Babesia microti

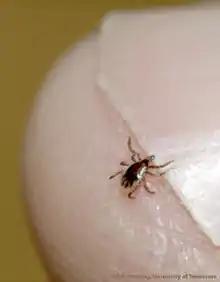
Typically, "B. microti" is transmitted by the nymphal stage of "Ixodes scapularis" ticks (about the size of a poppy seed).

Babesia microti is a parasitic blood-borne piroplasm transmitted by deer ticks. "B. microti" is responsible for the disease babesiosis, a malaria-like zoonosis which causes fever, hemolytic anemia caused by hemolysis, and enlarged spleen.